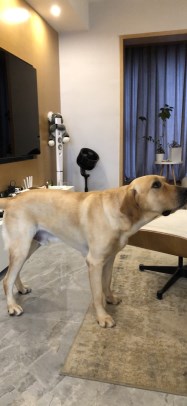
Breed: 3580-n000122-Labrador_retriever